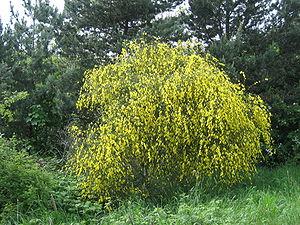
En botanique, un arbrisseau est une plante ligneuse de moins de 4 m de hauteur, se ramifiant dès la base et dépourvue de tronc, ce qui le distingue de l'arbuste qui a un tronc et fait entre 4 et 7 m de hauteur. Sa forme est dite « buissonnante ». Dans le langage courant, on désigne d'ailleurs souvent les arbrisseaux comme des « buissons » ; mais au quotidien le terme désigne aussi fréquemment les arbustes.